John Willett Adye

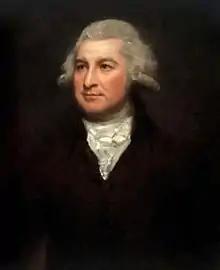
John Willett Adye, portrait c.1785 by George Romney

He was the second son of Stephen Adye of St Kitts and his wife Clara Payne, born 1 January 1745. He was adopted while still young by Ralph Willett, a first cousin of his mother. After education at Lincoln's Inn, he took to the gentlemanly life of a collector, following the example of his adoptive father Willett.